Boris Alekseevich Kurakin

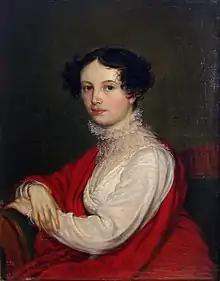
Portrait of Elizaveta Borisovna Golicyna by Aleksandr Grigor'evič Varnek, 1810.

In Vienna in 1808 he married princess Elizaveta Borisovna Golicyna (1790-1871), daughter of Boris Andreevich Golitsyn, with whom he had three children: